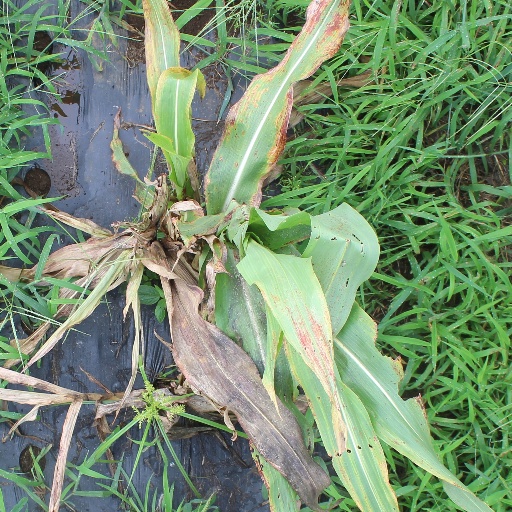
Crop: sorghum